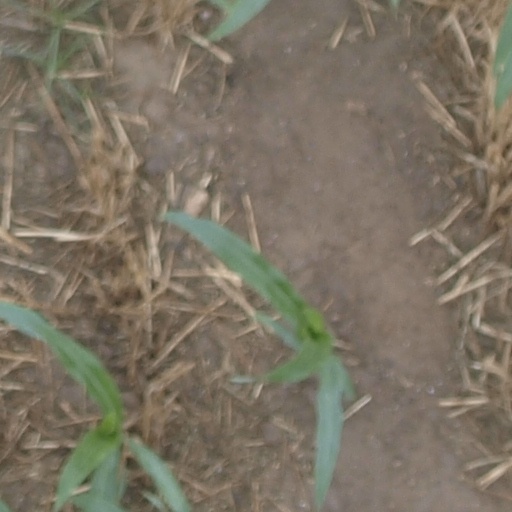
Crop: maize; corn